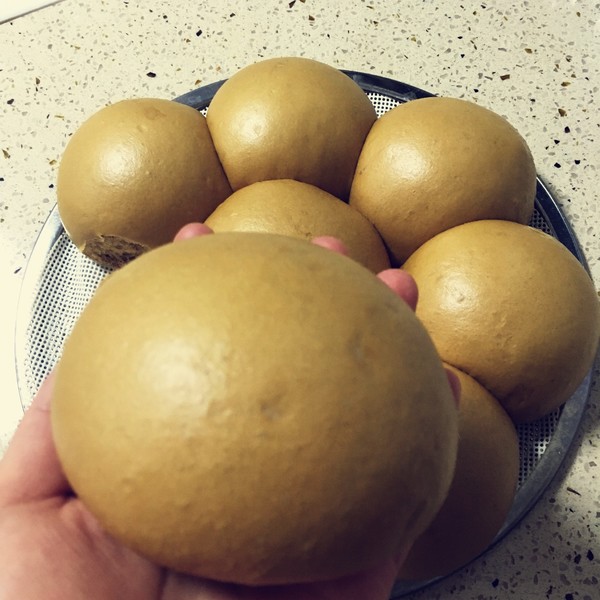
Label: trash